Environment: real
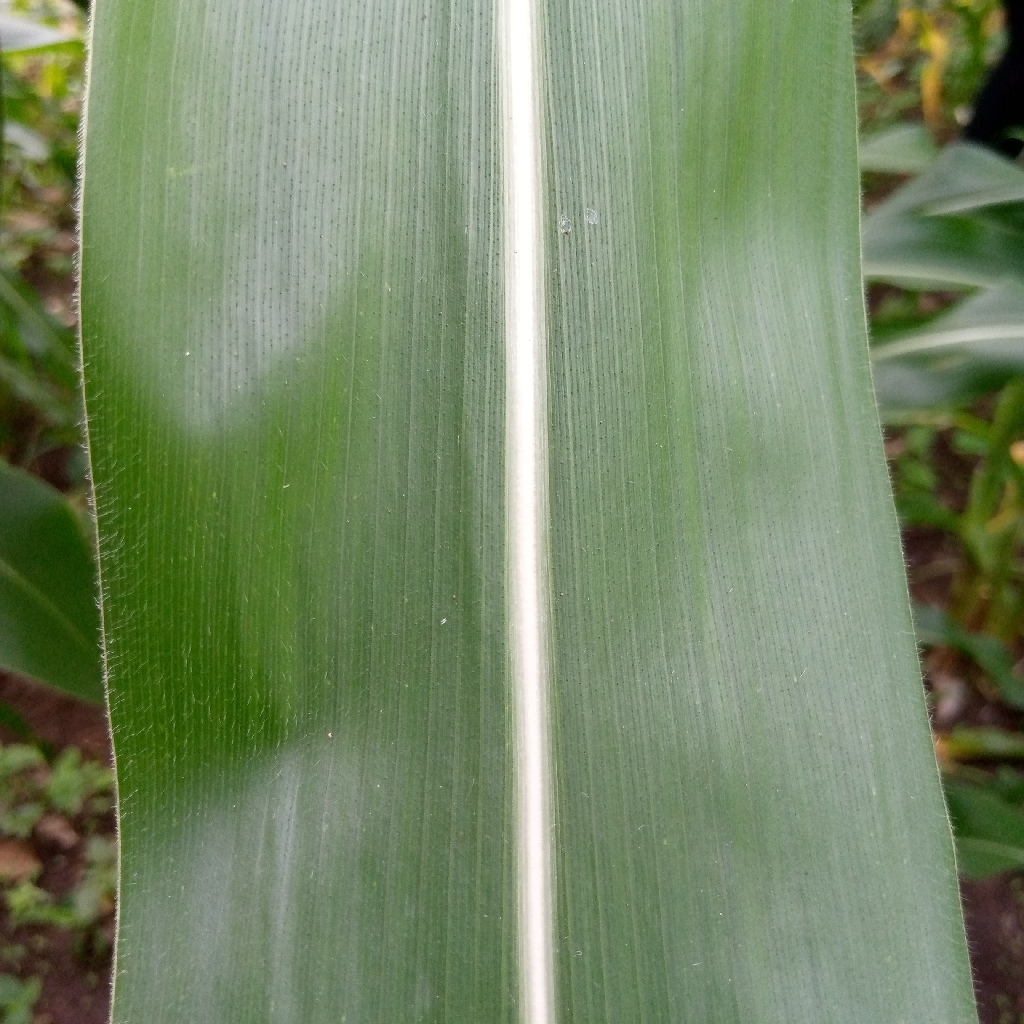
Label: healthy